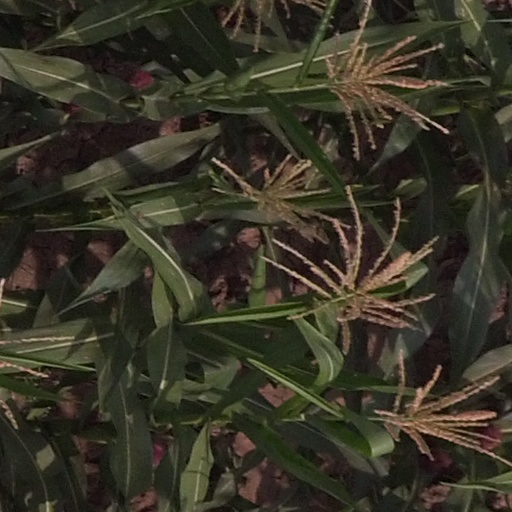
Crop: maize; corn